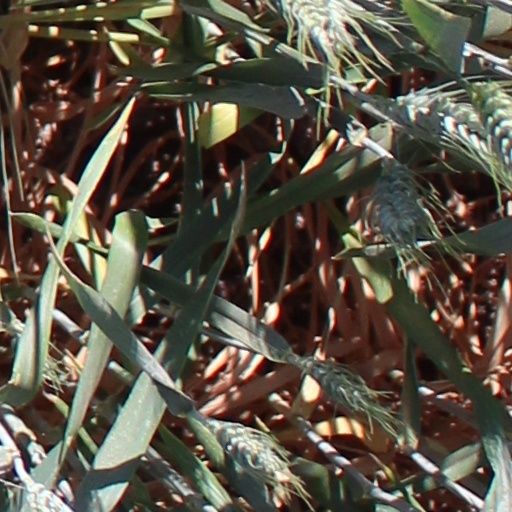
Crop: wheat